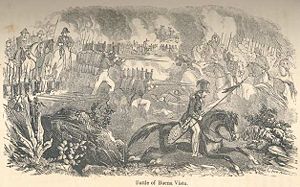
Slaget ved Buena Vista / Slaget
Amerikansk fremstilling af kampen.
I Slaget ved Buena Vista, der også er kendt som slaget ved Angostura, brugte den amerikanske hær tungt artilleri til at slå den meget større mexicanske hær i den Mexicansk-amerikanske krig. Buena Vista ligger 12 km syd for Saltillo, i det nordlige Mexico.